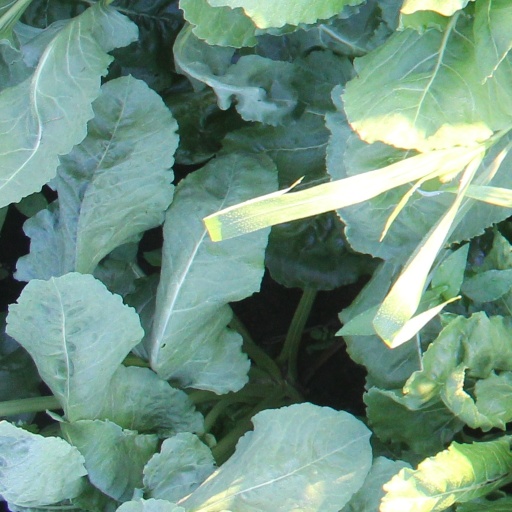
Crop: sugar beet